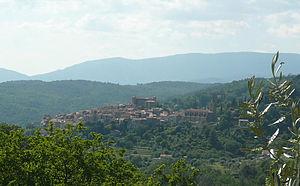
Callian